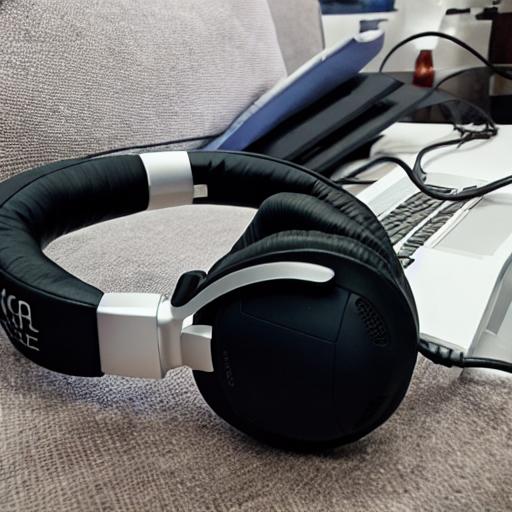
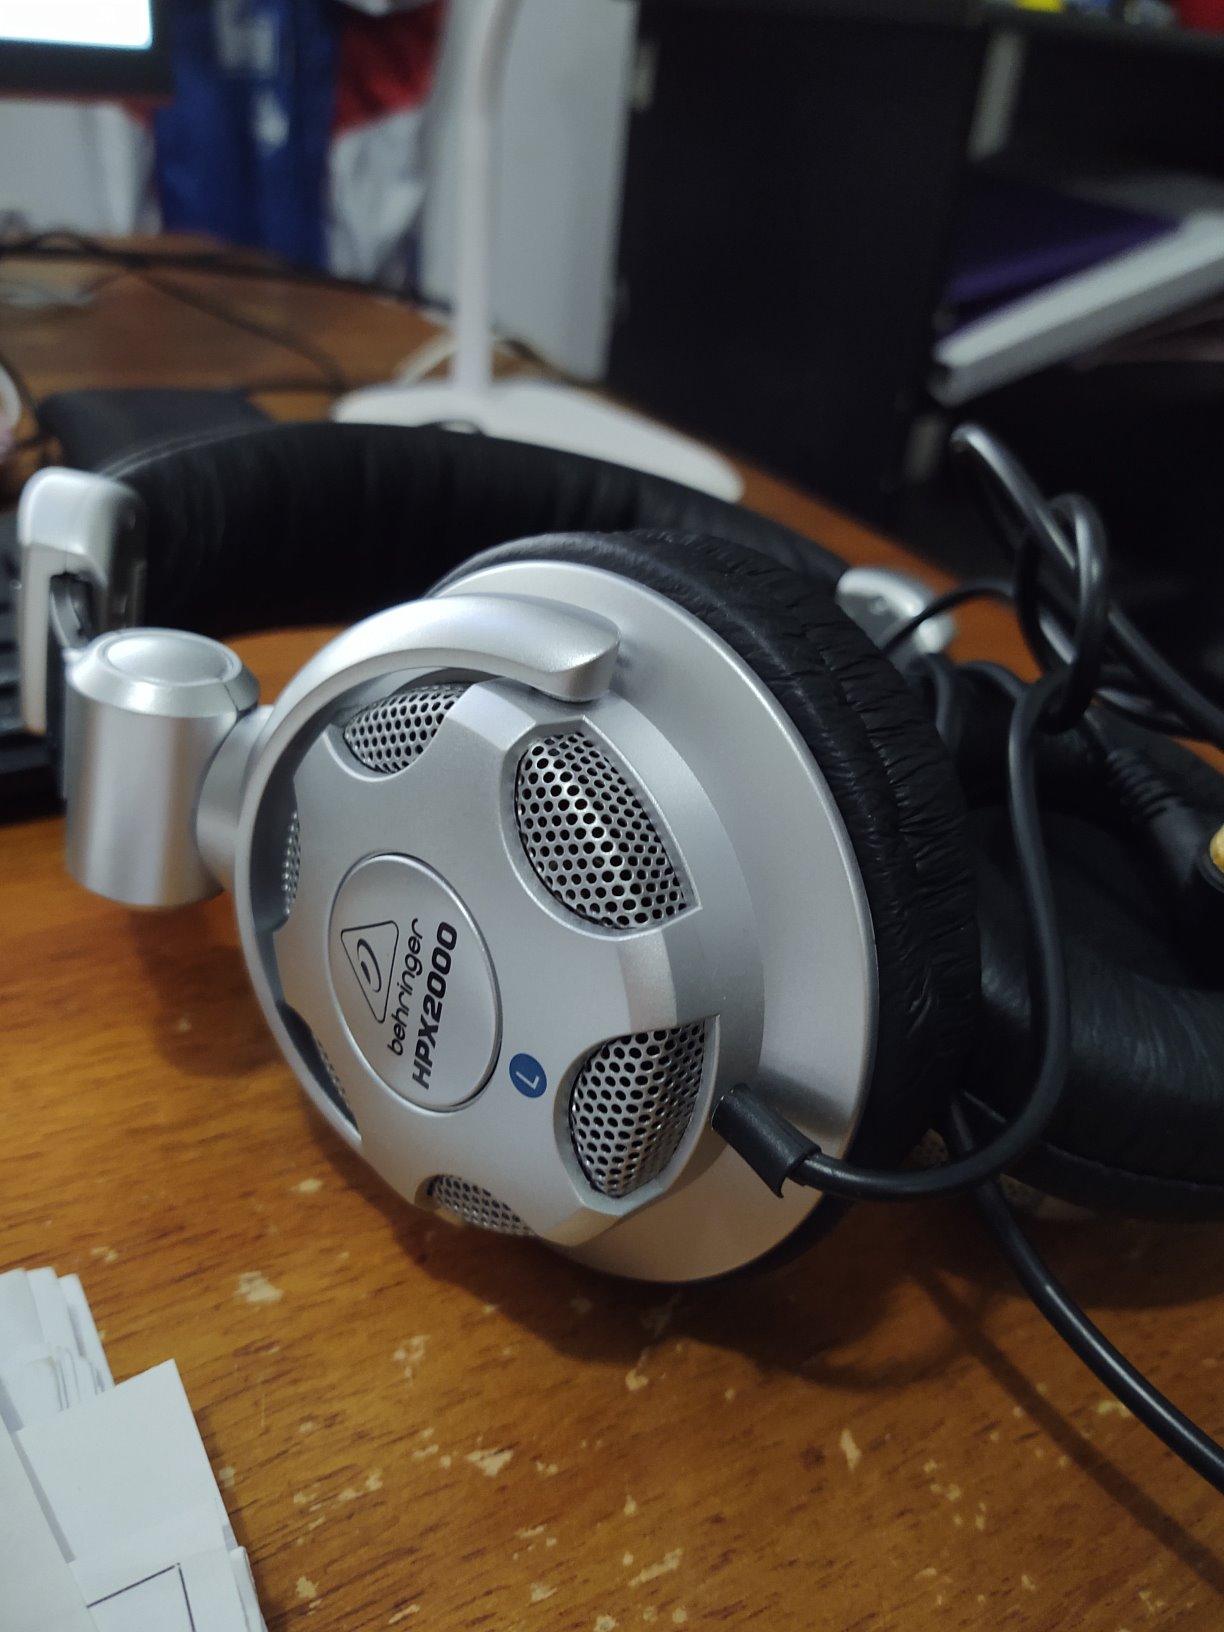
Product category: headphones
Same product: no